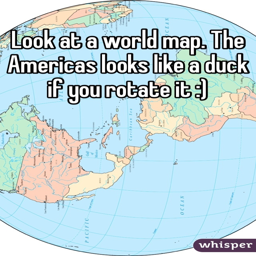
look at a world map .